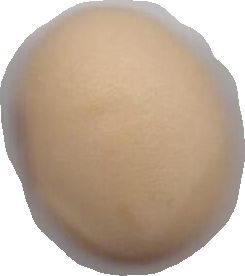
Variety: Anjasmoro